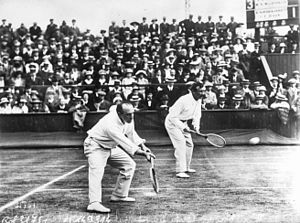
Wimbledon-mesterskabet i herredouble / Vindere og finalister
Herbert Roper Barrett og Charles Dixon vandt titlen i 1912 og 1913. Roper Barrett vandt også titlen i 1909 sammen med Arthur Gore.
Wimbledon-mesterskabet i herredouble er en tennisturnering, som er blevet afviklet som en del af Wimbledon-mesterskaberne siden 1884. Turneringen spilles udendørs på græsbaner i All England Lawn Tennis and Croquet Club i London-forstaden Wimbledon i Storbritannien. Wimbledon-mesterskaberne spilles i den sidste uge af juni og den første uge af juli og har siden 1987 kronologisk set været den tredje grand slam-turnering i kalenderåret. Turneringen blev ikke spillet fra 1915 til 1918 på grund af første verdenskrig og i perioden 1940-45 på grund af anden verdenskrig. I 2020 blev mesterskabet aflyst på grund af COVID-19-pandemien.